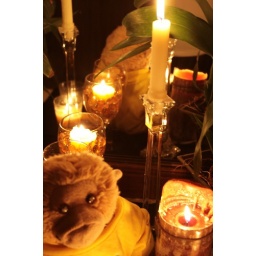
candle light 1/10; f4.0focused on base of tall candle to get reflection in the mirror